2022 North American and Caribbean Senior Club Championship

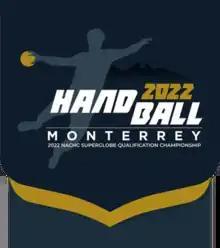

The 2022 North American and Caribbean Senior Club Championship was the third edition of the North American and Caribbean Senior Club Championship which is a qualifying tournament for the 2022 IHF Men's Super Globe. It was held in Monterrey, Mexico from 25 to 30 July 2022.